Thomas Obicini

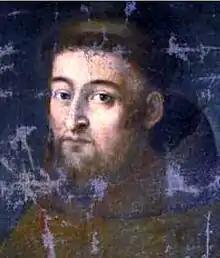
Tommaso Obicini of Novara (1585-1632)

Thomas Obicini of Novara (1585– 7 November 1632) was an Italian Franciscan friar, originally from Novara. As an early orientalist, Arabist and linguist, he translated Arabic texts into Latin and took possession of the Grotto of Nazareth for the Franciscan order in 1620.